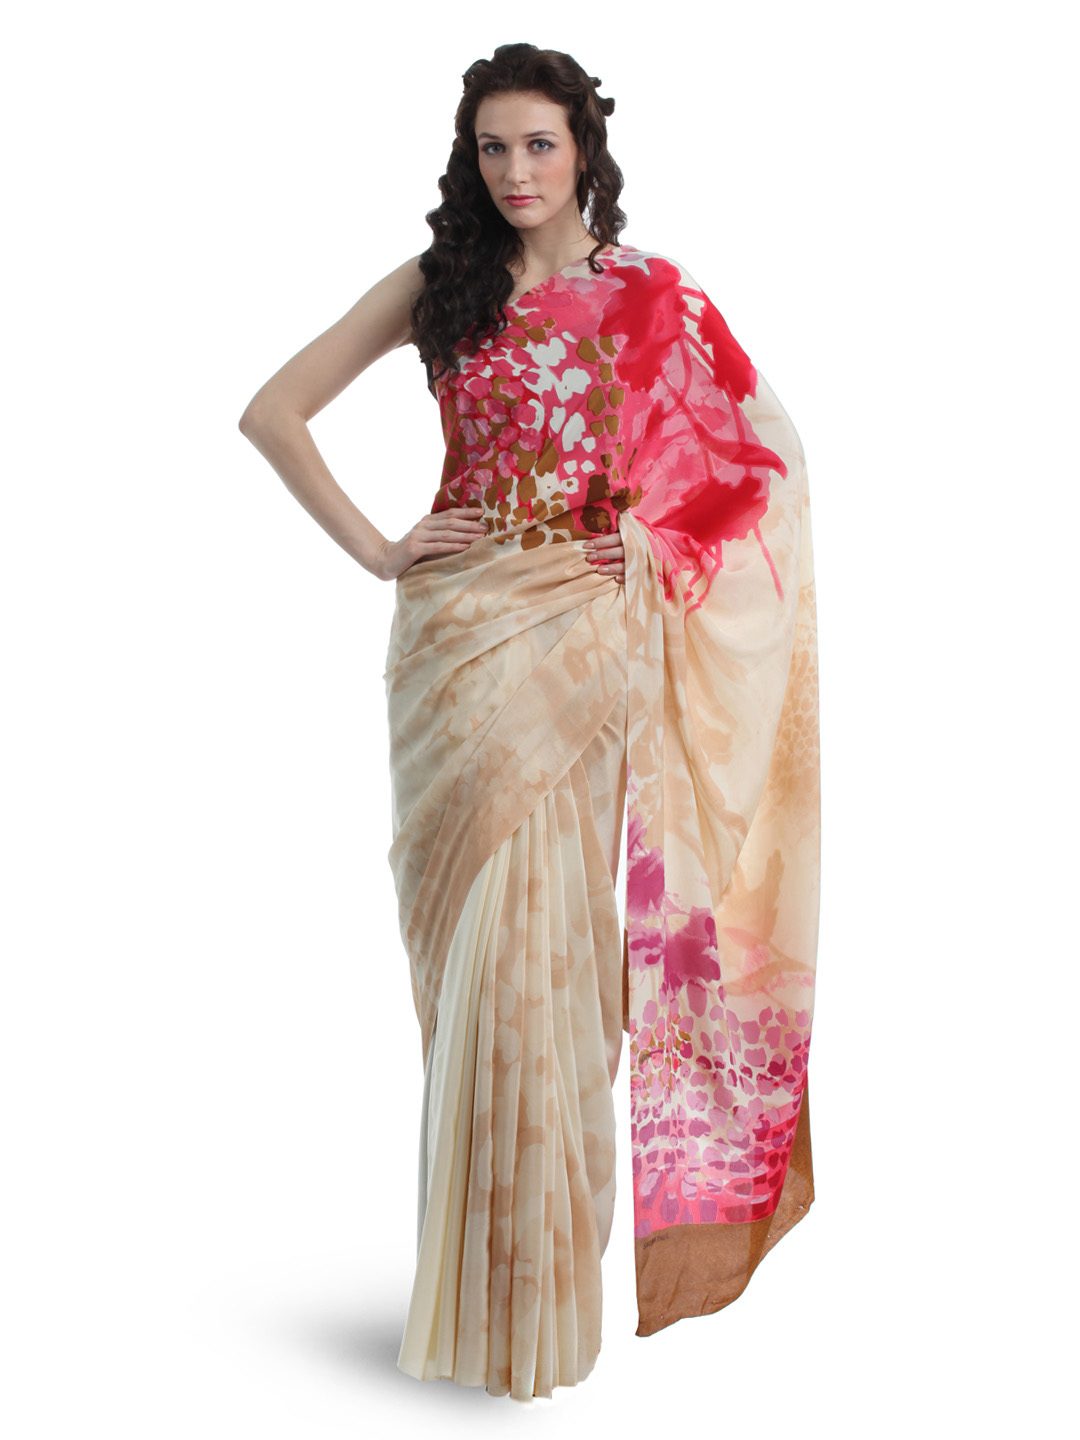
Satya Paul Cream and Brown Saree
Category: Free Items / Free Gifts / Free Gifts
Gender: Women
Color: Cream
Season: Summer 2012
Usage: Ethnic